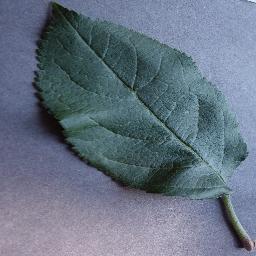
Label: Apple___healthy